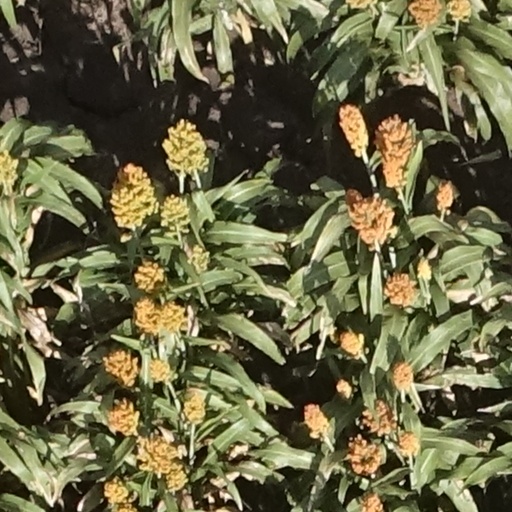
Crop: sorghum